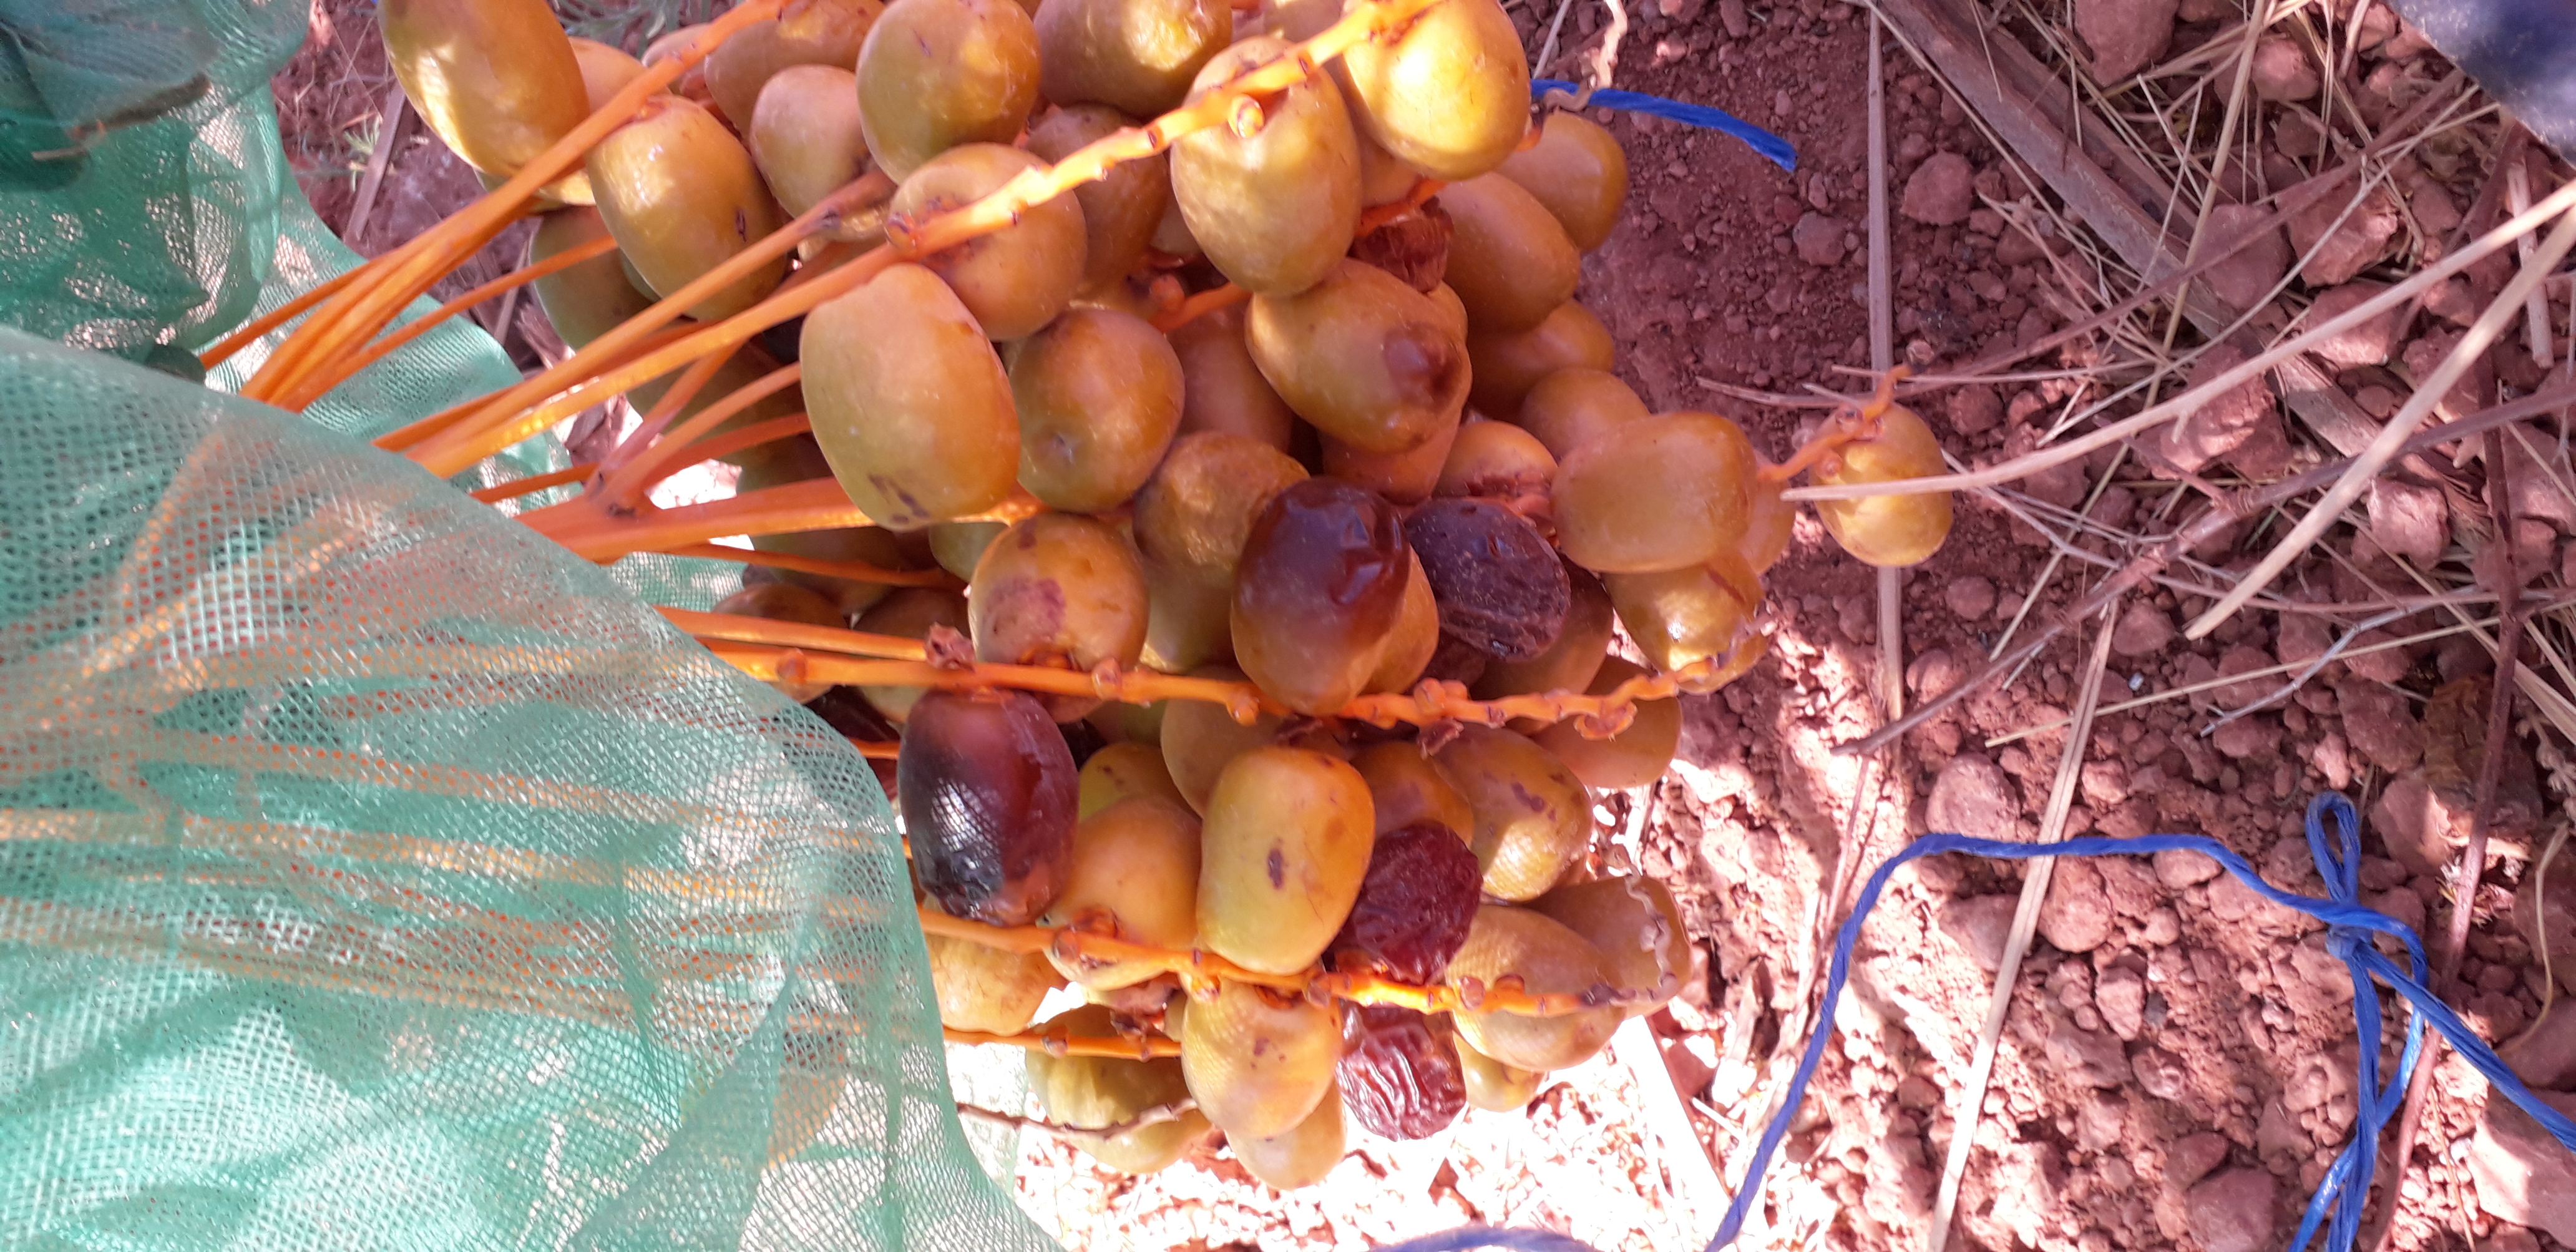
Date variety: Boufagous